Adhi Ratneswarar Temple

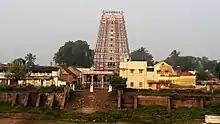

The Adhi Ratneswarar Temple is a major Hindu temple with Shiva as the presiding deity, located in the town of Tiruvadanai in the state of Tamil Nadu, India.